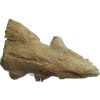
Label: ginger